Unconventional wind turbines

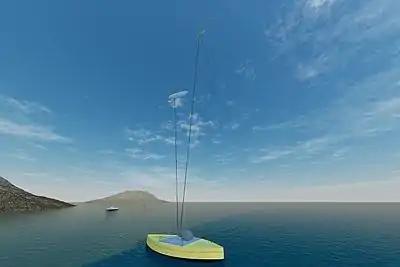
Crosswind kite generator with fast motion transfer

Nearly all modern wind turbines use rotors with three blades, but some use only two blades. This was the type used at Kaiser-Wilhelm-Koog, Germany, where a large experimental two-bladed unit—the GROWIAN, or "Große Windkraftanlage" (big wind turbine)—operated from 1983 to 1987. Other prototypes and wind turbine types were manufactured by NedWind. The Eemmeerdijk Wind Park in Zeewolde, Netherlands uses only two-bladed turbines. Wind turbines with two blades are manufactured by Windflow Technology, Mingyang Wind Power, GC China Turbine Corp and Nordic Windpower. The NASA wind turbines (1975–1996) each had 2-blade rotors, producing the same energy at lower cost than three-blade rotor designs.